Strengthen the Arm of Liberty

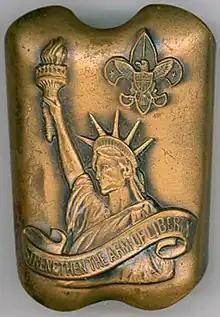

As part of the Strengthening the Arm of Liberty campaign to commemorate the 40th anniversary of the Boy Scouts of America (BSA), hundreds of scale replicas of the Statue of Liberty have been created nationwide. The Statue of Liberty, by French sculptor Frédéric Auguste Bartholdi, bears the classical appearance of the Roman stola, sandals, and facial expression which are derived from Libertas, ancient Rome's goddess of freedom from slavery, oppression, and tyranny. Her raised right foot is on the move. This symbol of Liberty and Freedom is not standing still or at attention in the harbor, but moving forward, as her left foot tramples broken shackles at her feet, in symbolism of the United States's wish to be free from oppression and tyranny.